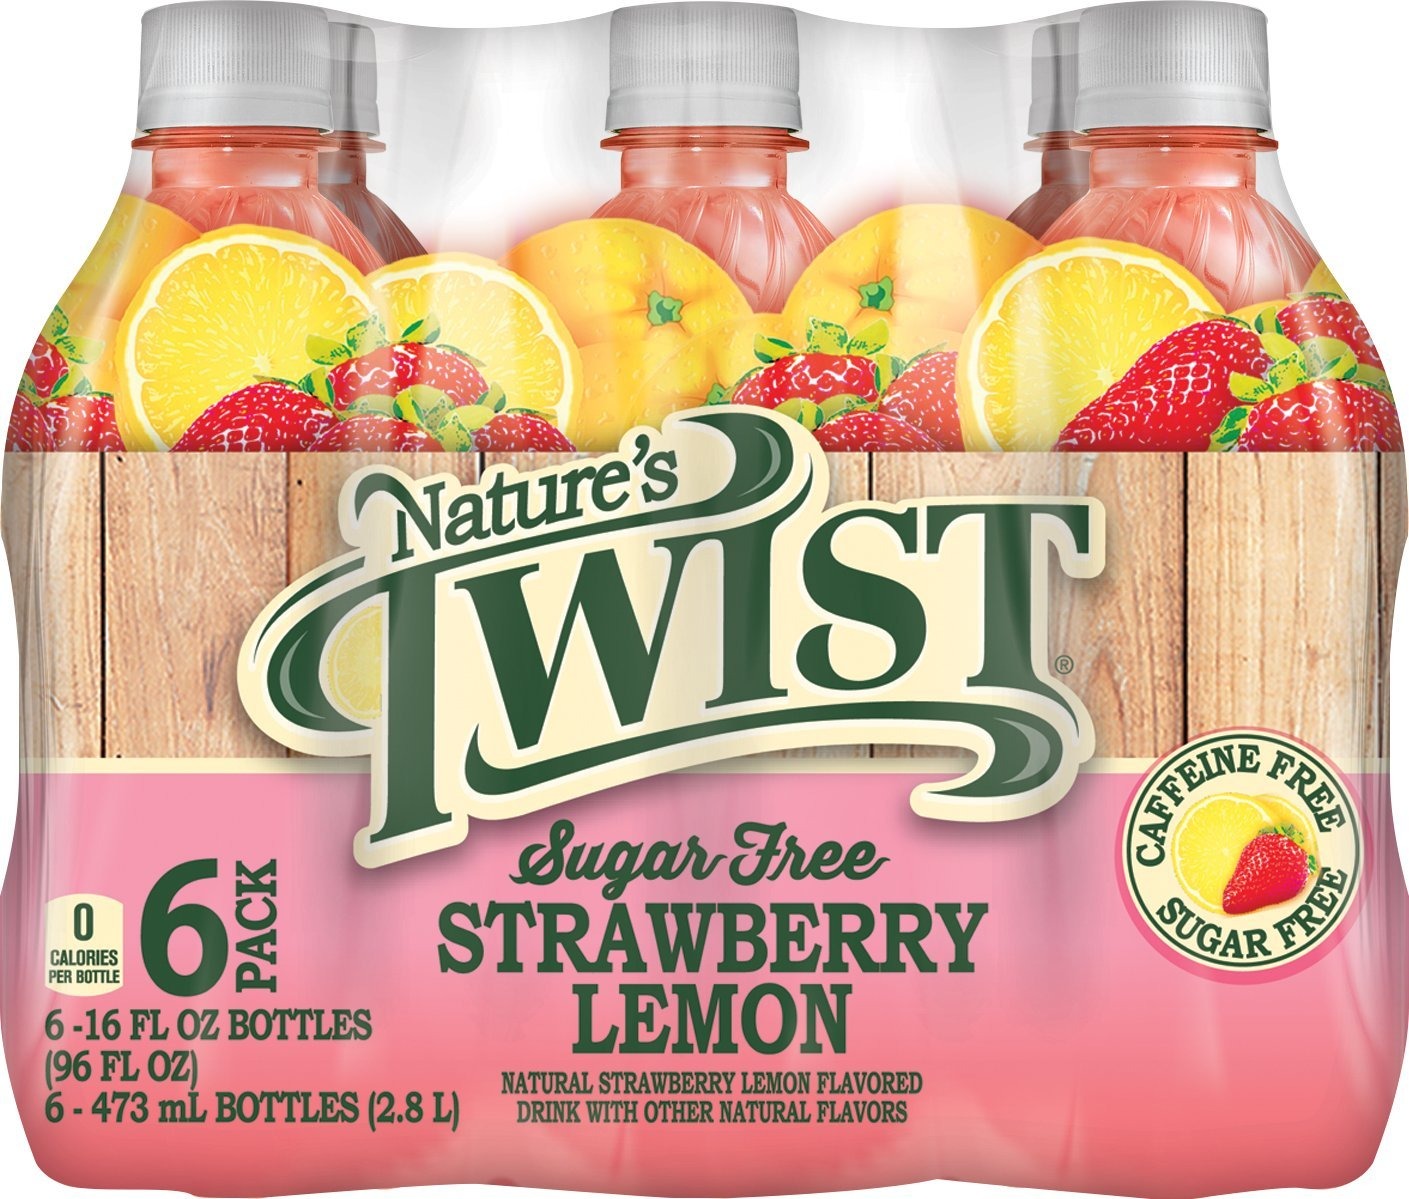
Item Name: Nature's Twist Sugar Free Juice, Strawberry Lemon, 16 Ounce (Pack of 6)
Bullet Point 1: Caffeine Free
Bullet Point 2: Sugar Free
Bullet Point 3: Low Sodium
Bullet Point 4: Low Carbohydrates
Value: 96.0
Unit: Fl Oz

Price: 14.68